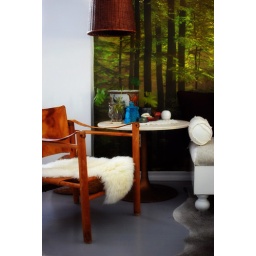
new-old chair glued together, seat stitched up and in my living room